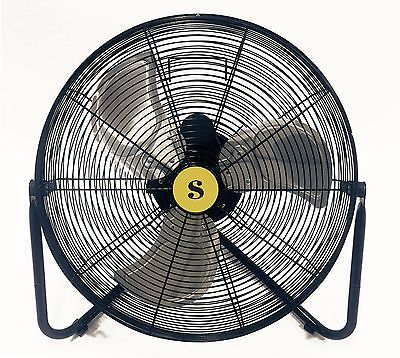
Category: fan